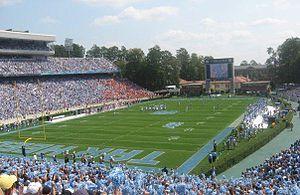
Le Kenan Memorial Stadium est un stade de football américain de 60 000 places situé sur le campus de l'Université de Caroline du Nord à Chapel Hill.